TCR Australia Touring Car Series

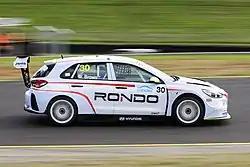
Will Brown was the inaugural TCR Australia champion in 2019

For the inaugural season in 2019, all TCR Australia races were shown live in Australia on free-to-air network SBS, as well as being streamed online.